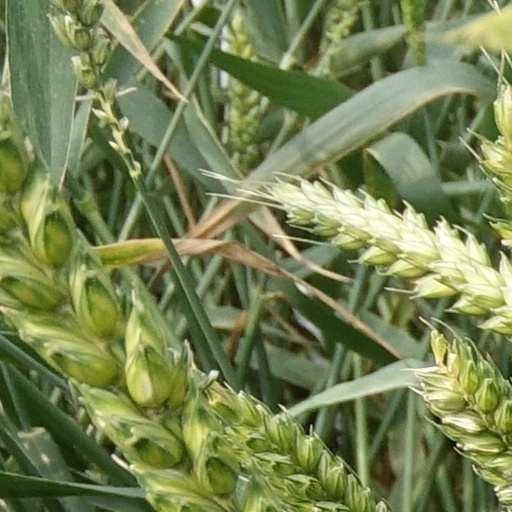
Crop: wheat